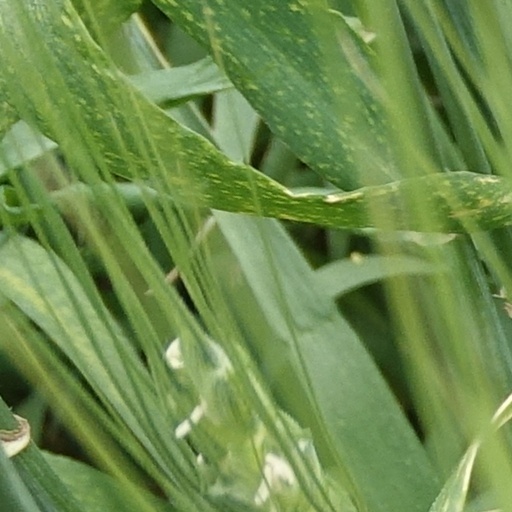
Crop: wheat